Stone Age

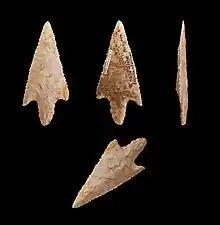
Different views of one arrowhead from chert, 3300 to 2400 BC, Saint-Léons, France

From 50,000 to 10,000 years ago in Europe, the Upper Paleolithic ends with the end of the Pleistocene and onset of the Holocene era (the end of the Last Glacial Period). Modern humans spread out further across the Earth during the period known as the Upper Paleolithic.